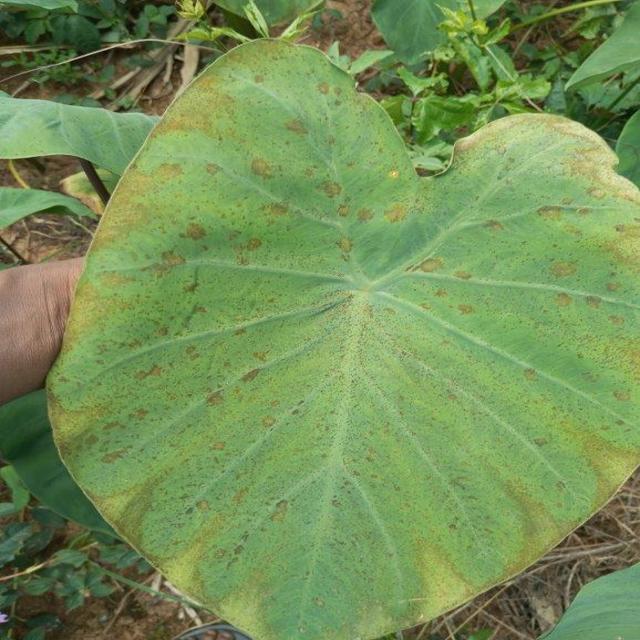
Label: Mid_Blight